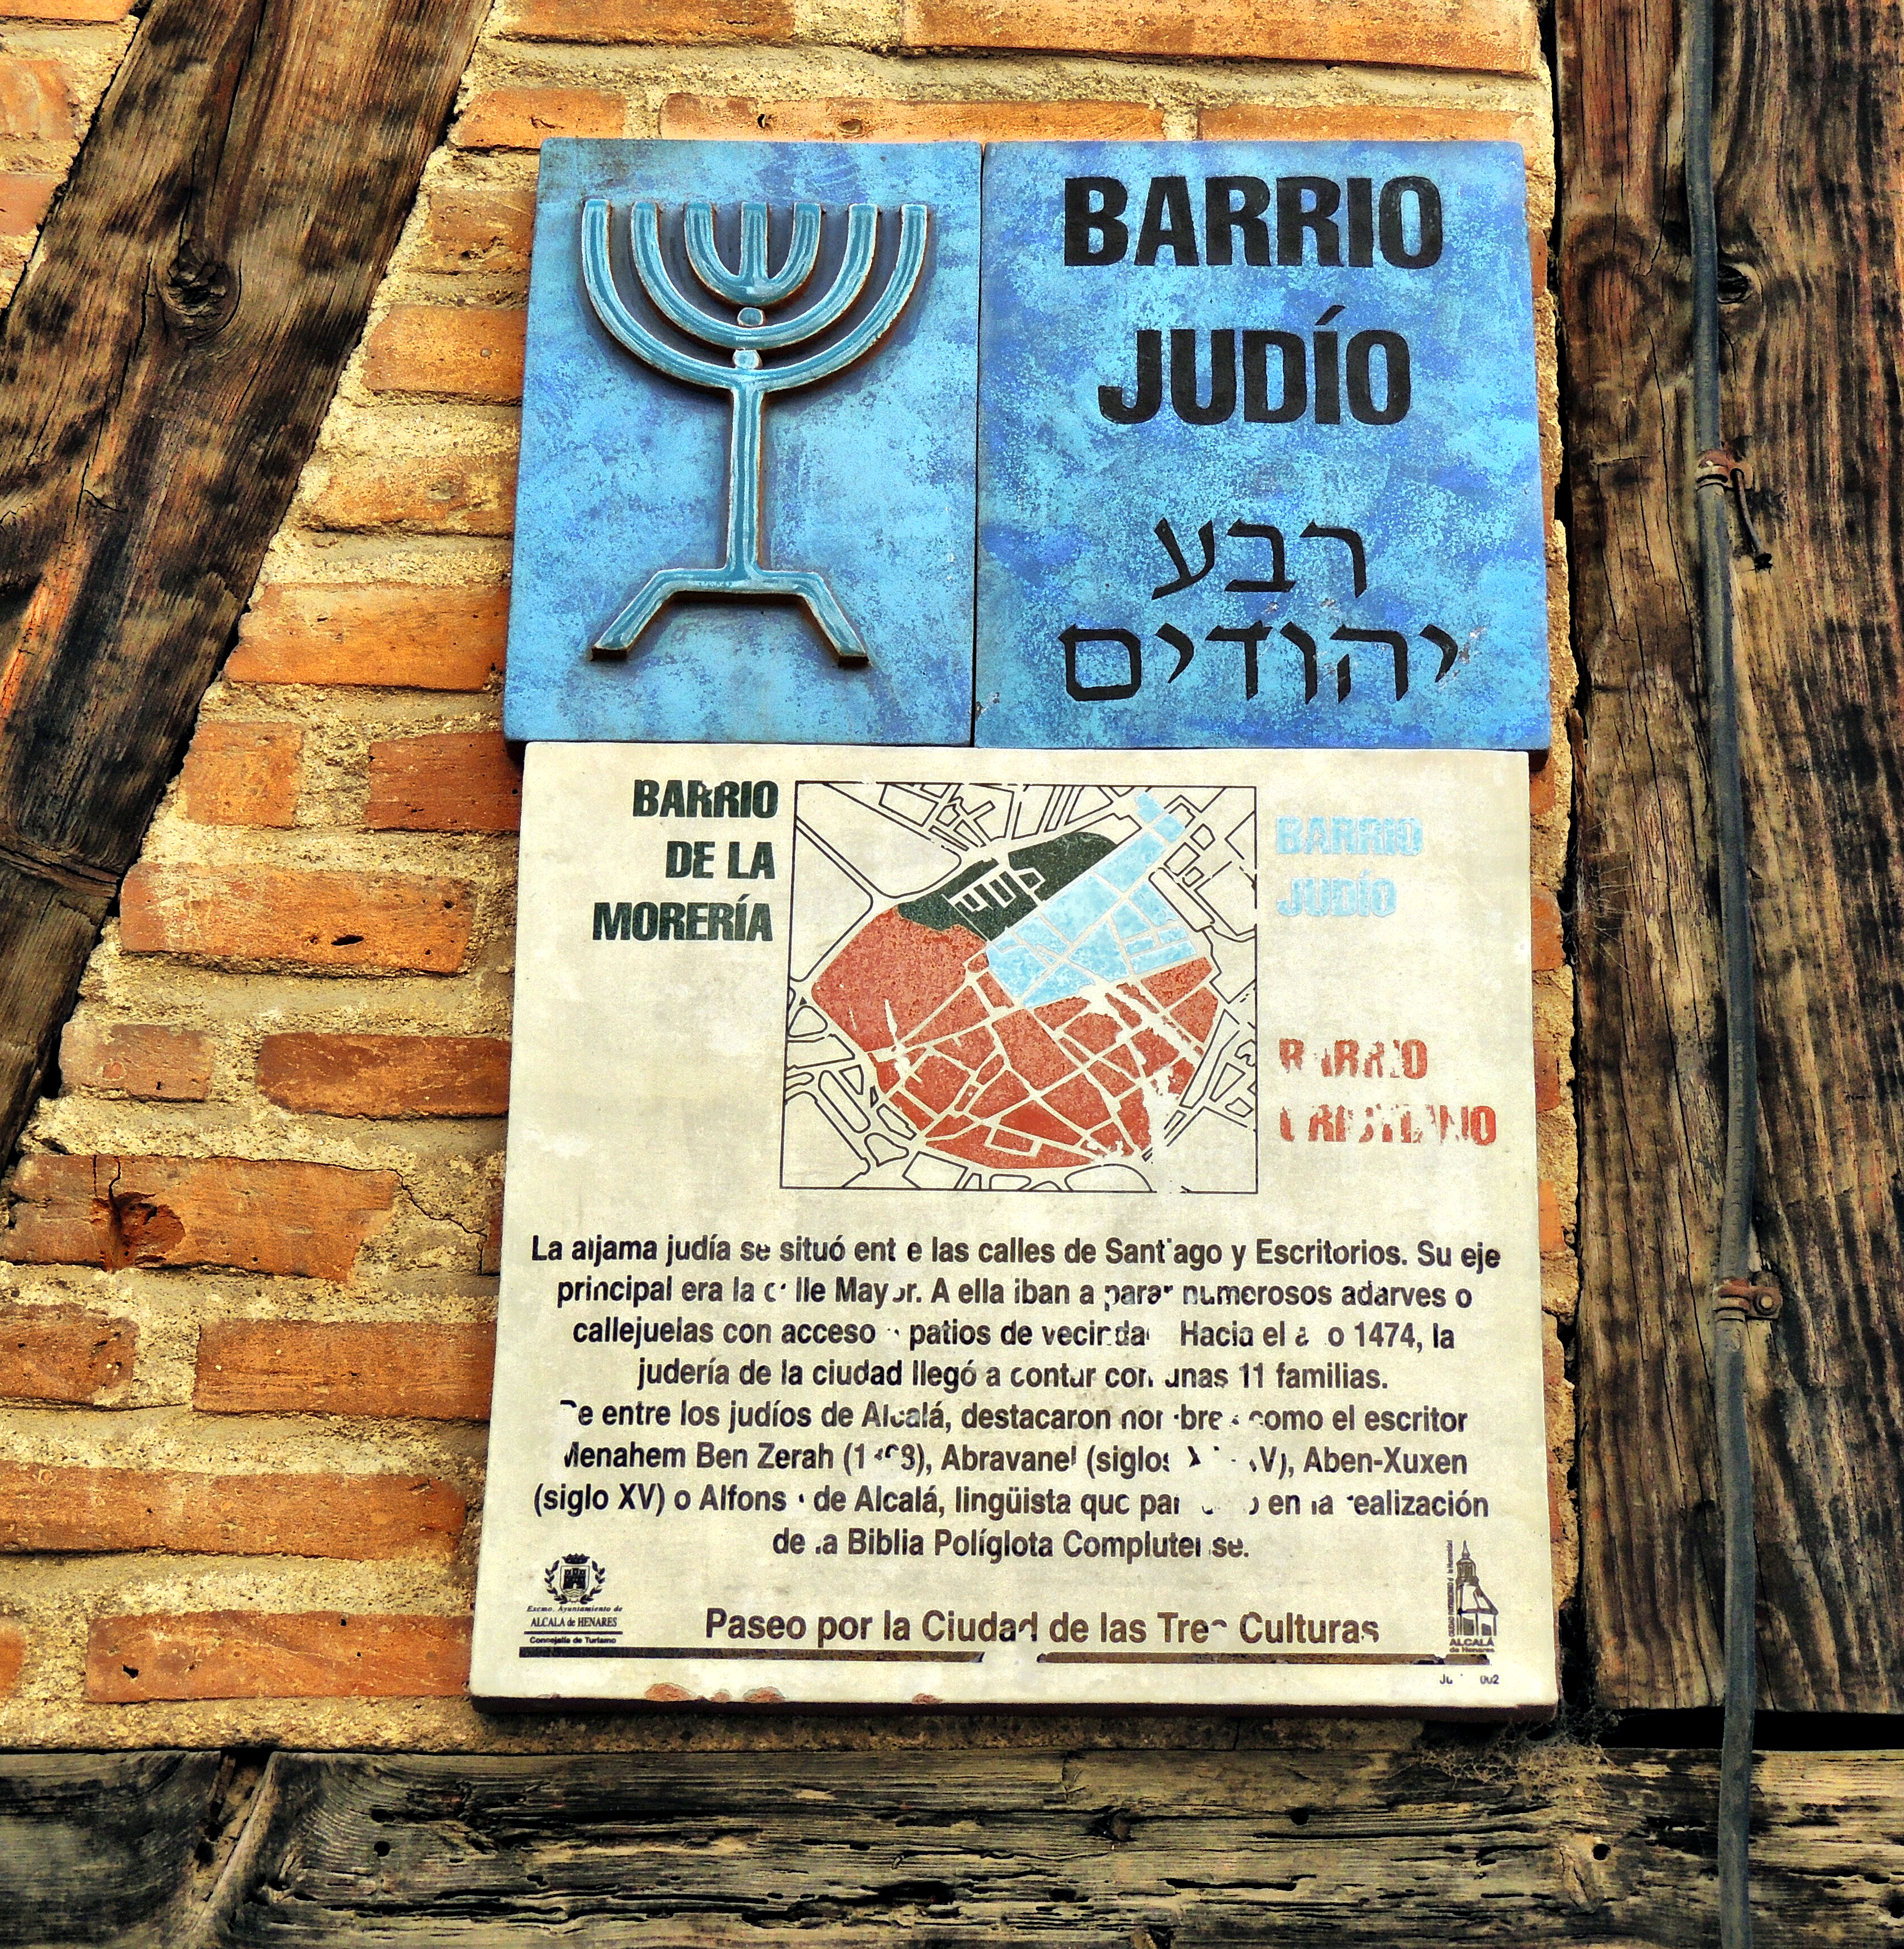
wood, advertising, sign, poster